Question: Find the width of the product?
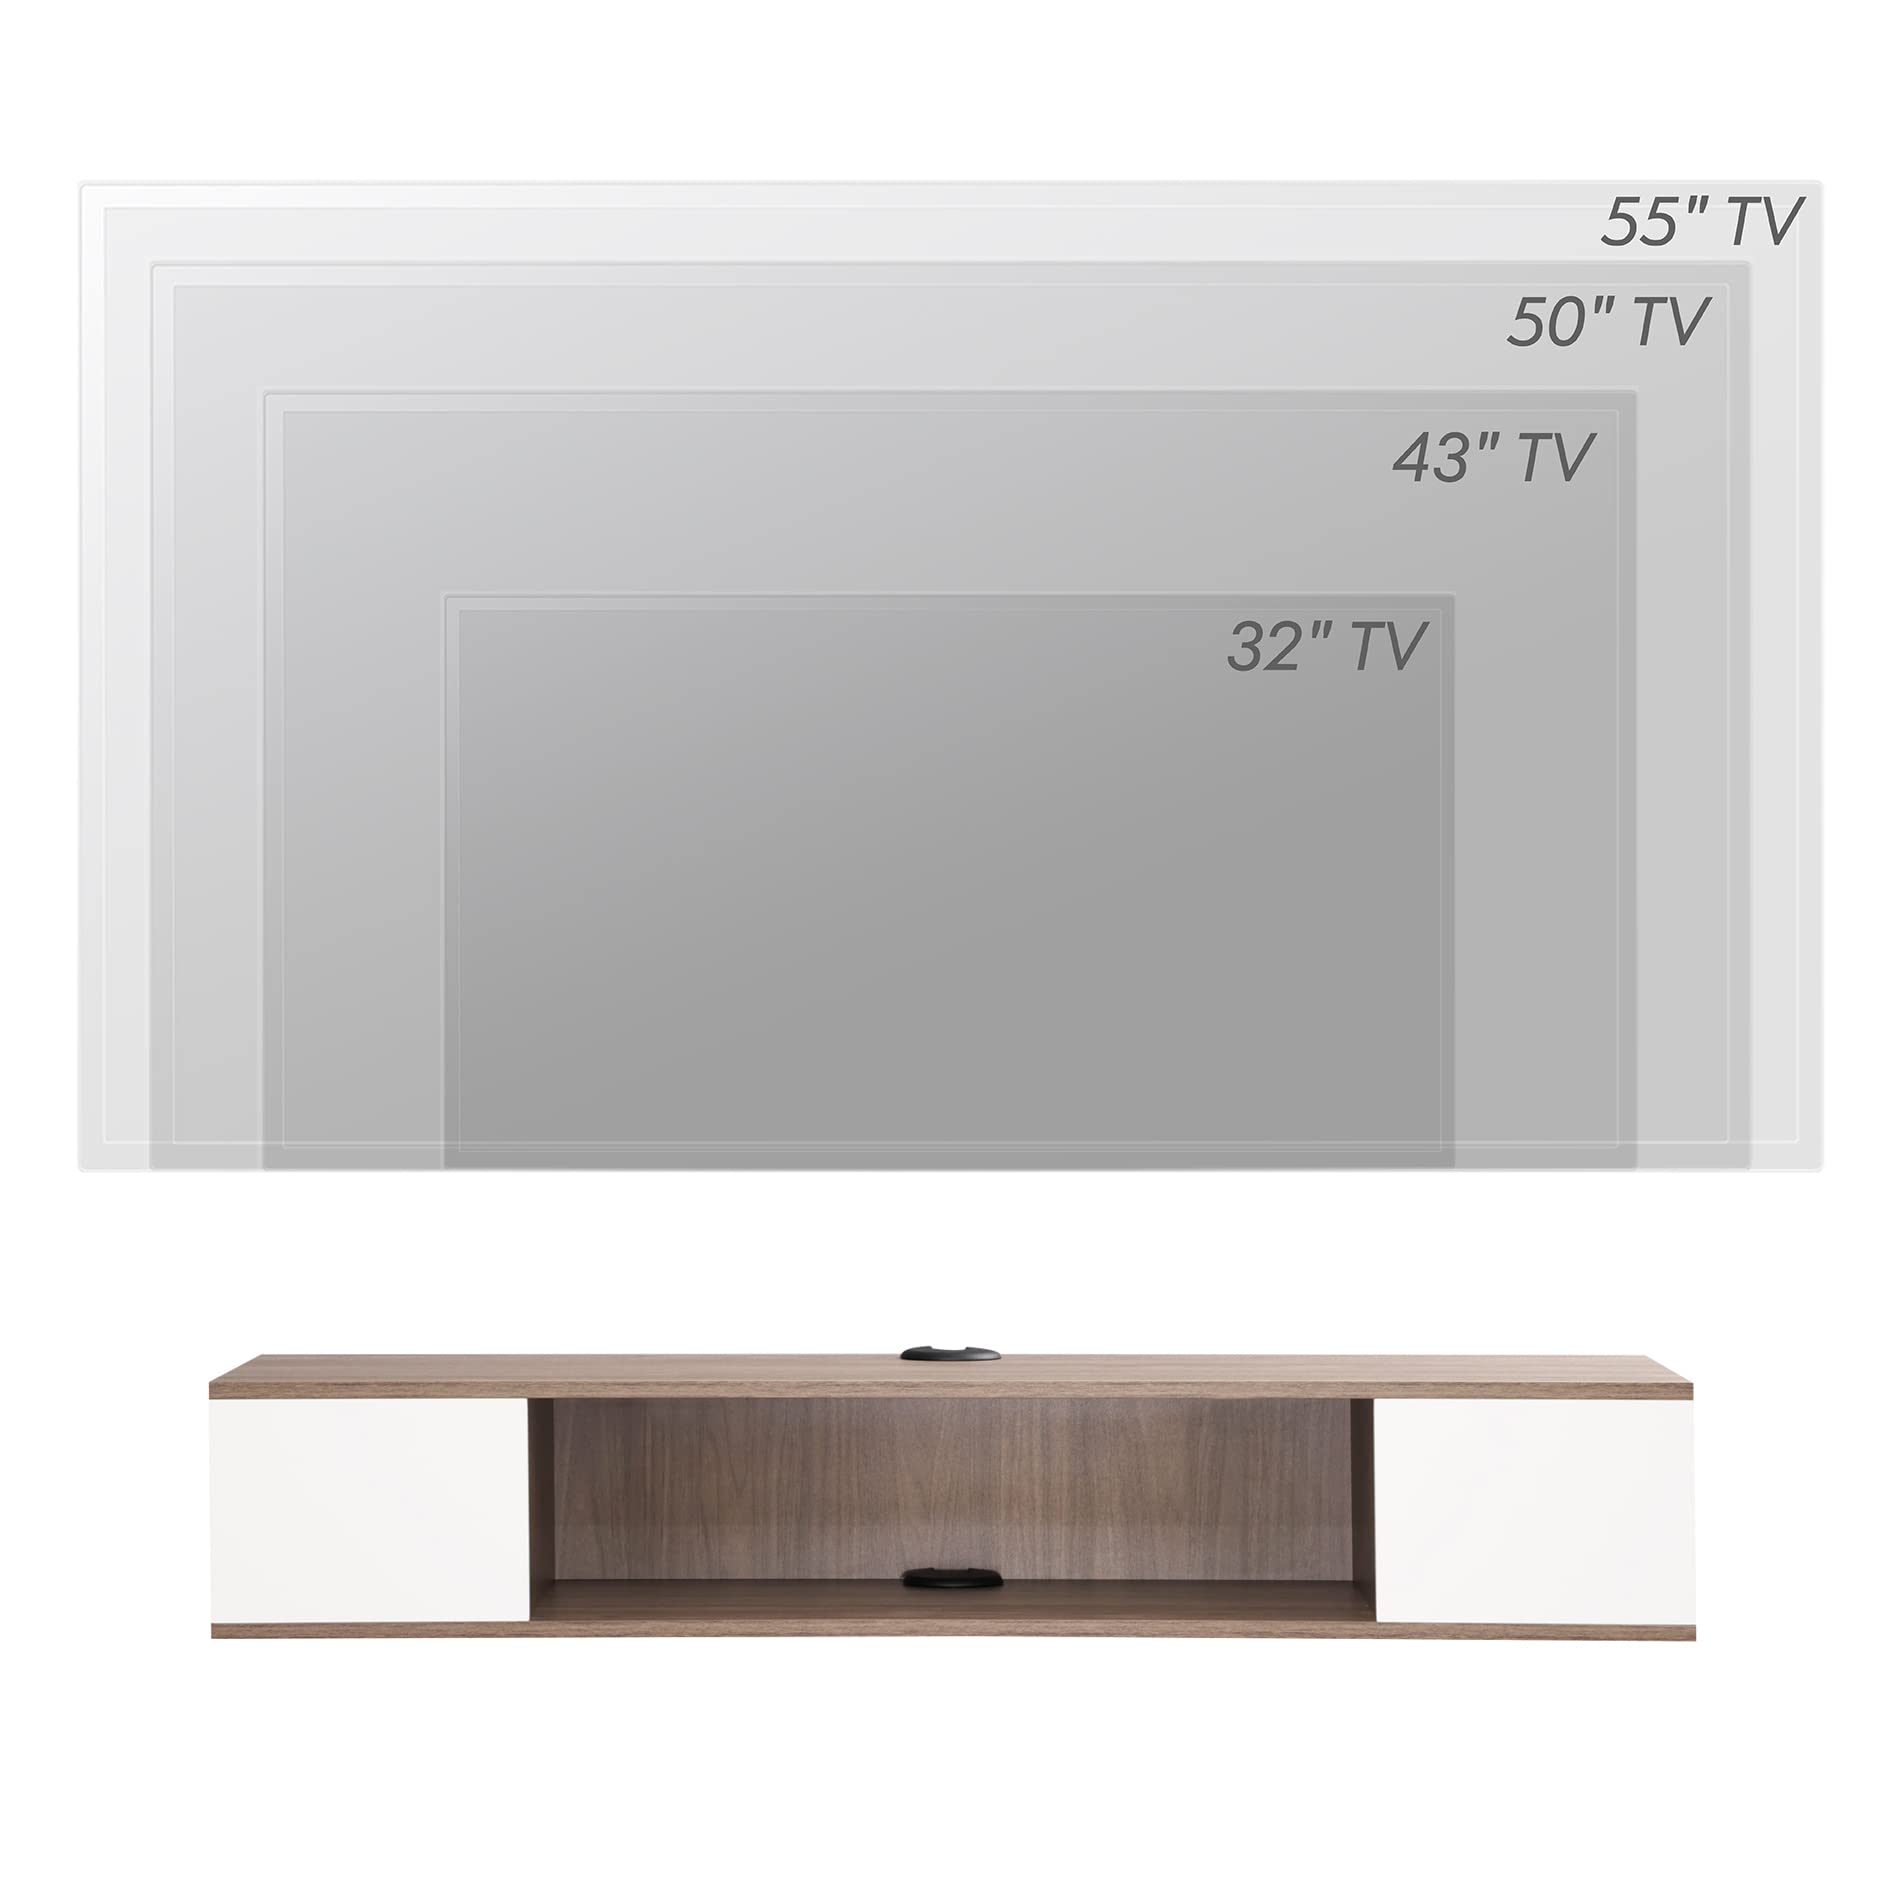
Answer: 43.0 inch